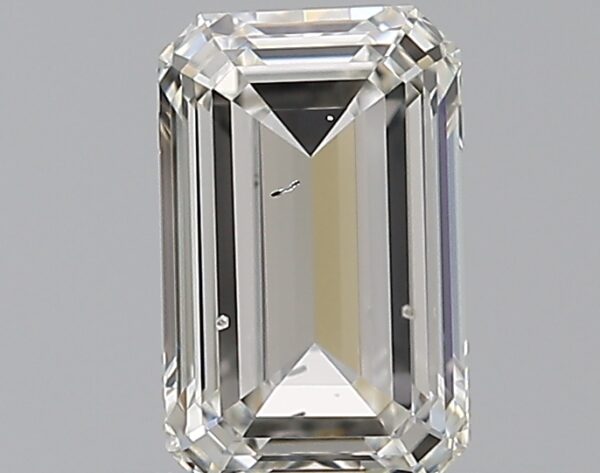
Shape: emerald
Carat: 0.59
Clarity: SI1
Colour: H
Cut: EX
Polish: EX
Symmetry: VG
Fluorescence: F
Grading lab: GIA
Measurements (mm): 6.12 x 3.84 x 2.35